The Man from Jamaica

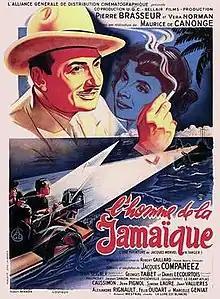

The Man from Jamaica (French: L'homme de la Jamaïque) is a 1950 French adventure film directed by Maurice de Canonge and starring Pierre Brasseur, Véra Norman and Georges Tabet. The film's sets were designed by the art director Robert Dumesnil. It was shot on location in Paris and Tangiers in Morocco.